N.V. Elmar

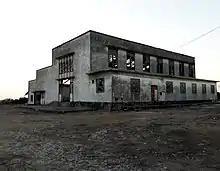
A former electrical substation of N.V. Elmar at Pos Chikito. The building has acquired the status of monument.

N.V. Elmar is the sole provider of electricity on the island of Aruba.